Pest County

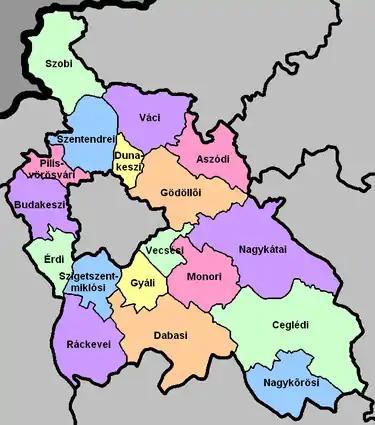
District of Pest County

The Pest County Council, elected at the 2024 local government elections, is made up of 46 counselors, with the following party composition: